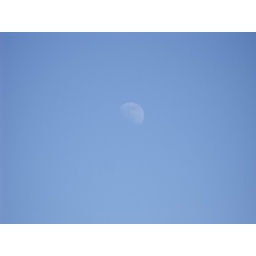
the moon in the glorious blue sky